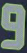
Number: 9